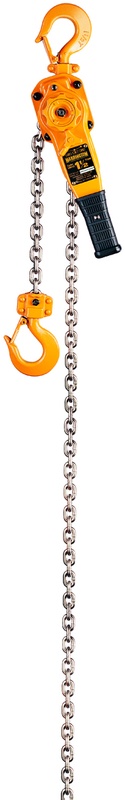
Lever Hoist - #LB03010 6000 lb Rated Capacity; 10' Lift
Item #: RN51LB03010 Manufacturer: Harrington Mfg #: LB03010 Technical Specifications: •Brand Name: Harrington •Capacity: 3 •Lift Height (ft): 10 •Load Chain Diameter: 1 •Rated Load: 6000 lbs •Type: Lever Hoist Description: •Lightweight – Durable all-steel construction weighs less than comparable aluminum models •Weston-Style Load Brake – Utilizes two moisture-resistant brake pads and four braking surfaces for positive braking action. Two brake pawls. •Easy Load Chain Adjustment – Spring loaded free-wheel knob makes the LB the easiest puller to adjust in the market •Single Load Chain Fall – Through 3 ton capacity •Load Tested – Each LB is tested to 125% of capacity and supplied with a test certificate •Load chain qty. one •Optional Load Limit Warning Handle •1 Year Warranty Shipping Info: •Actual Weight - 43.0000
Brand: ET02
Category: Business & Industrial > Material Handling > Lifts & Hoists > Hoists, Cranes & Trolleys > Chain Hoists